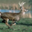
Label: deer